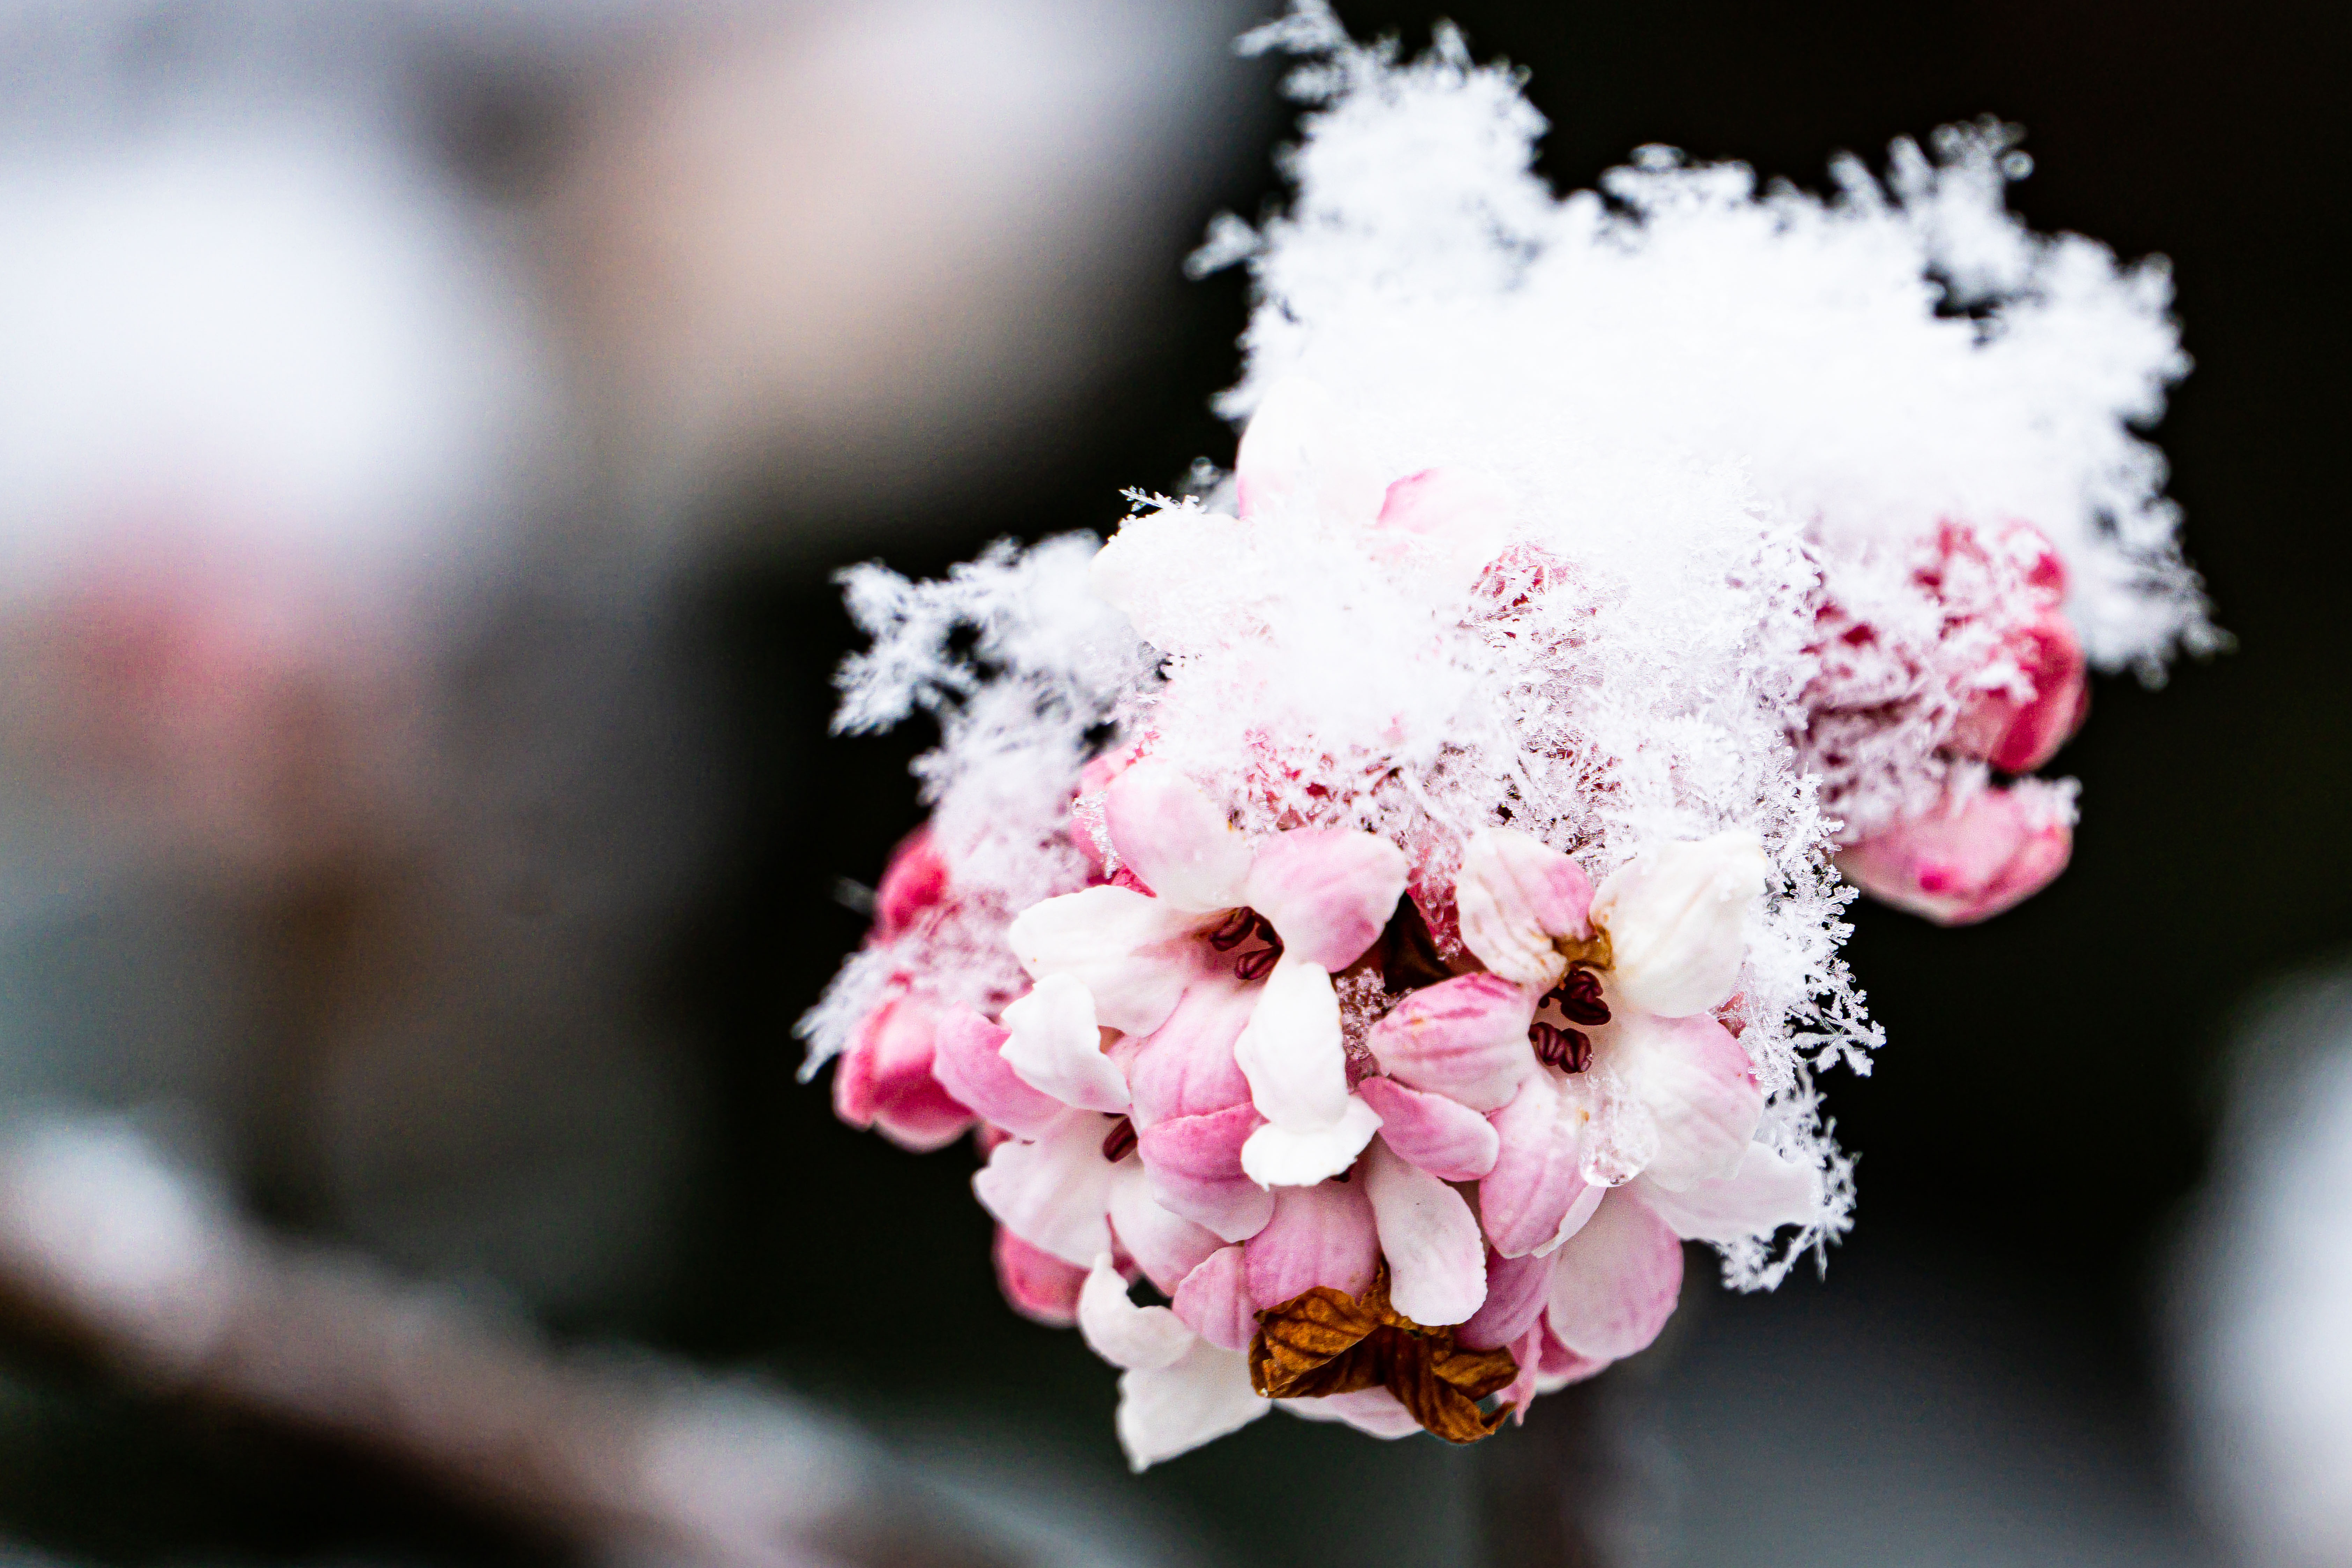
flower, Colorfulness, plant, petal, twig, pink, flowering plant, blossom, beauty, terrestrial plant, close up, macro photography, shrub, tree, pollen, natural material, herbaceous plant, frost, plant stem, subshrub, magenta, annual plant, still life photography, Pedicel, viburnum, winter, wildflower, rhododendron, water, buddleia, cornales